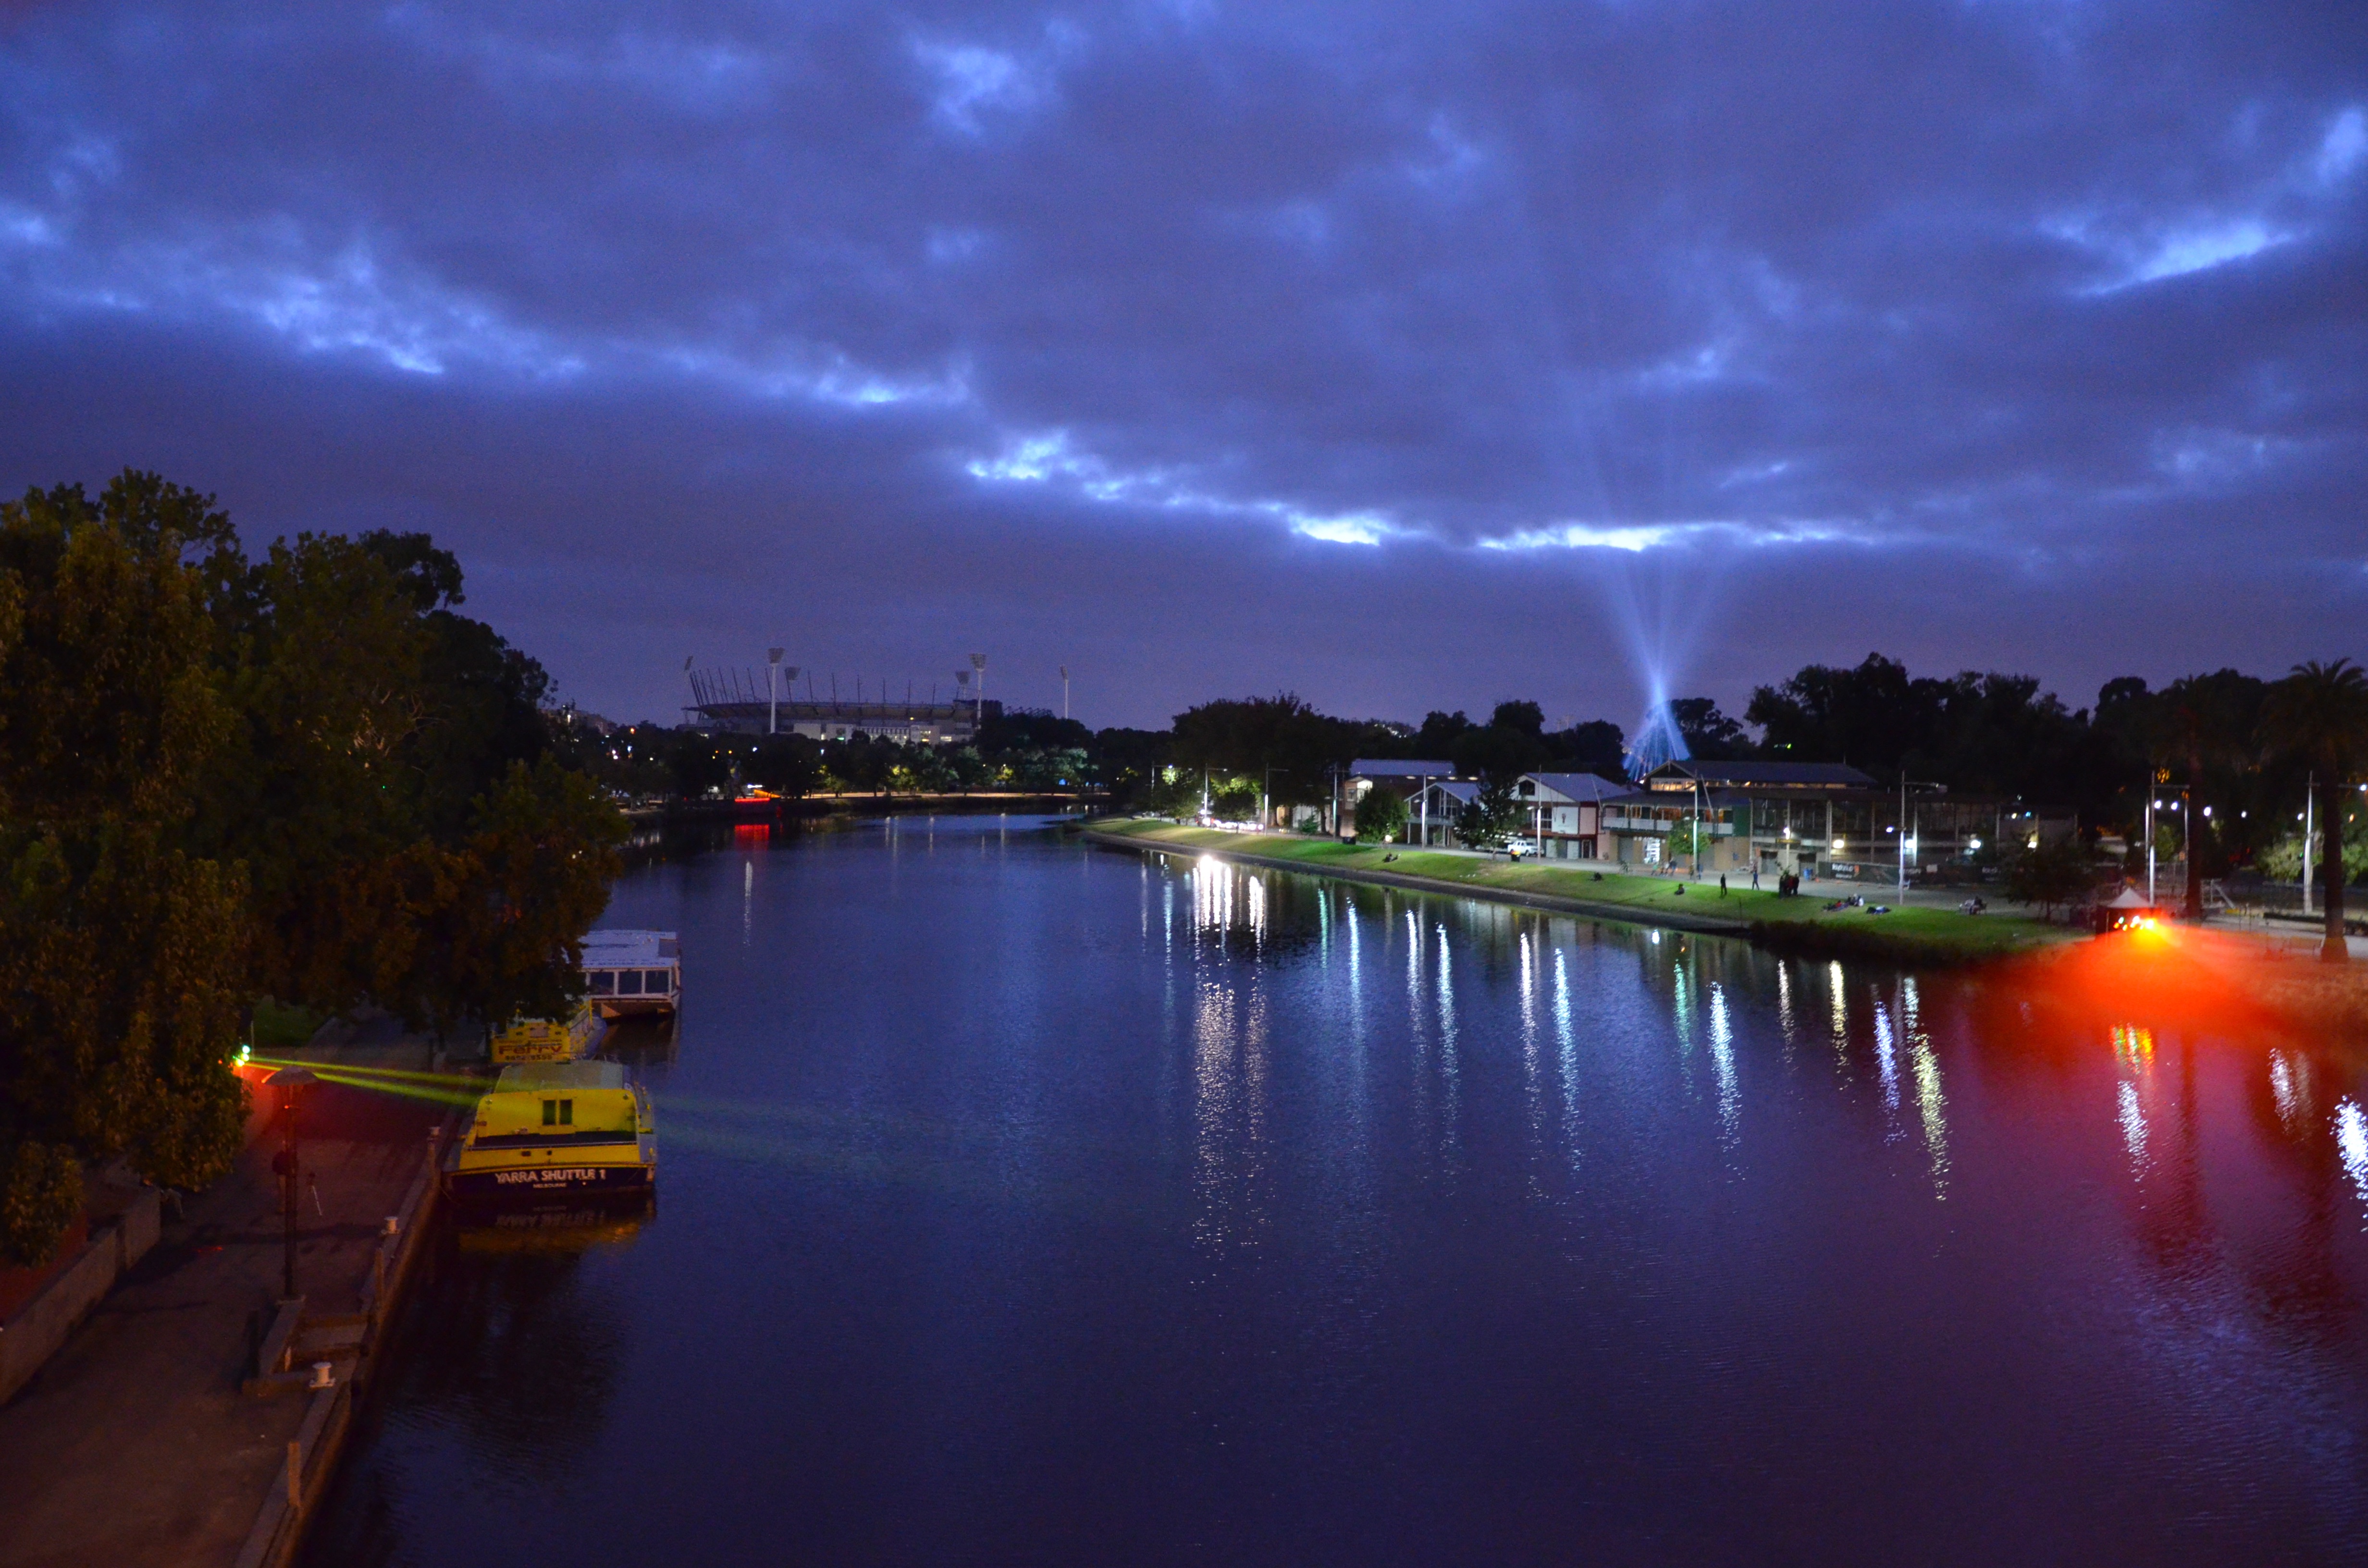
sky, night, morning, dawn, river, cityscape, dusk, evening, reflection, weather, waterway